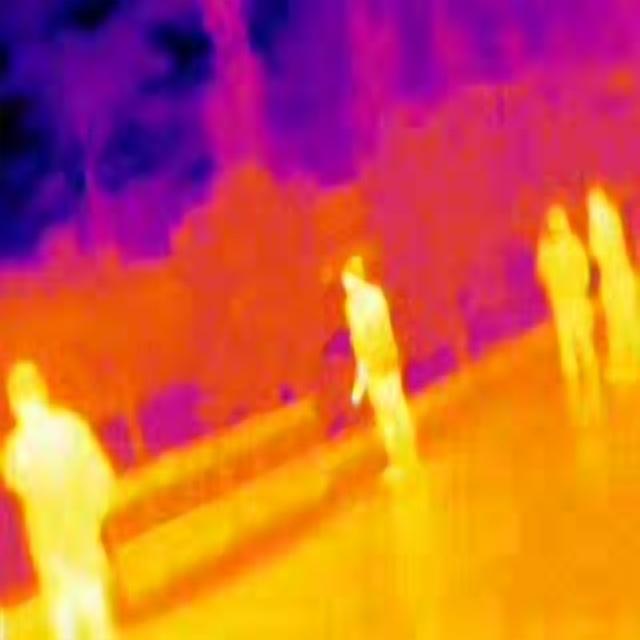
Detected objects:
label: person
label: person
label: person
label: person